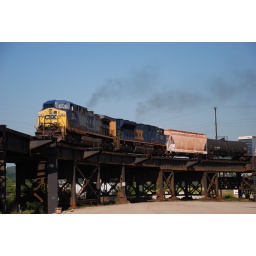
Not a cloud in the sky and this is the only train I got that day.